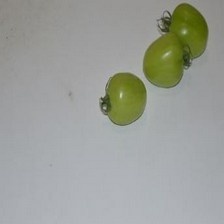
Label: tomato